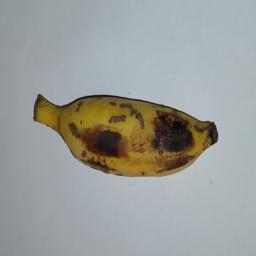
Banana variety: Champa Kola